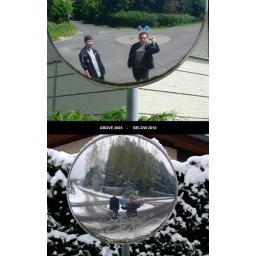
Overjise Brussels. The traffic mirror in the road seemed a perfect shot for the end of an album ...twice.